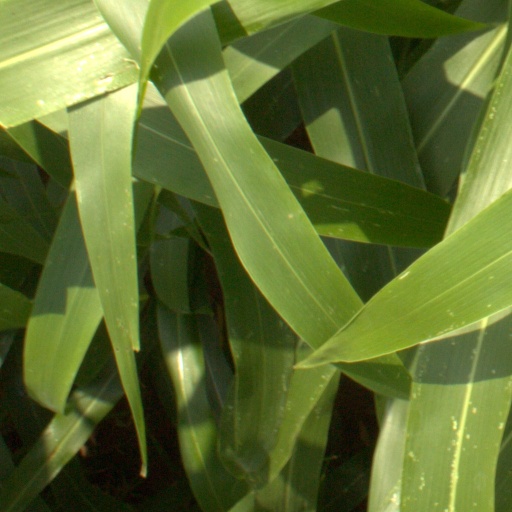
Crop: sorghum